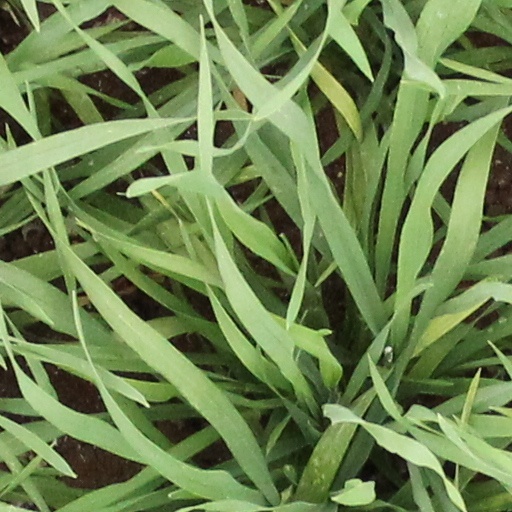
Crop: wheat